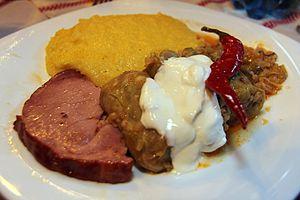
La smetana est un produit laitier similaire à la crème fraîche épaisse. La smetana est utilisée en Europe centrale et en Europe de l'Est. Elle s'apparente à la crème fraîche, mais contient en général 36 à 42 % de matières grasses tirées du lait. Elle est obtenue à partir de lait de vache mais aussi, en Roumanie, de bufflonne.
Les sarmale ou sărmaluțe ou encore varză umplută sont un mets traditionnel roumain et moldave. Il s'agit d'un chou farci ou encore d'une paupiette de chou, composé d'une feuille de chou aigre de type choucroute farcie avec de la viande hachée de porc et du riz mélangé avec des légumes, des oignons, des champignons et des herbes aromatiques comme la sarriette ou l'aneth. Les sarmale sont traditionnellement cuits empilés dans un pot en terre cuite dans un mélange de bouillon de borș et de sauce tomate. Une sauce brune appelé rântaș à base de farine et d'oignons, est souvent ajoutée à la fin de la préparation. Les sarmale sont généralement servis chauds avec un bol de smântână accompagné de mămăligă. Le terme Sarmale désigne aussi des feuilles de vigne farcies, et globalement tout plat de feuilles farcies.